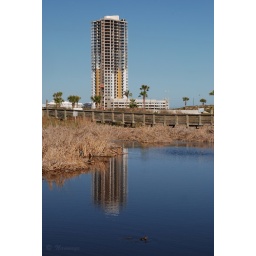
I loved the reflection of the building in the water... but just take a look at that little duck swimming peacefully...